Raycom Media

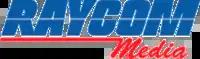
Raycom Media's logo from its 1996 founding until December 2017, using elements from the original Raycom Sports logo.

Raycom's three founding owners were Stephen Burr (a Boston lawyer), Ken Hawkins (general manager) and William Zortman (news director) with funding from Retirement Systems of Alabama. In 1996, Raycom purchased 15 television and two radio stations and Bert Ellis's Raycom Sports from Ellis Communications for over $700 million. In mid-1996, the company agreed to purchase eight stations from Federal Enterprises Inc. of suburban Detroit for $160 million. Raycom bought Aflac's broadcast division of five TV stations in August 1996, using, in part, a loan from the RSA. The three groups merged to form Raycom Media. John Hayes initially headed up the company until 2001.